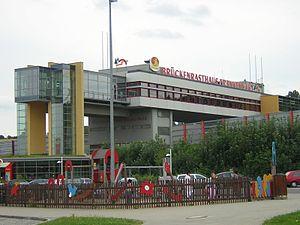
Un pont-restaurant est un restaurant bâti comme un pont au-dessus d'une voie de circulation routière. Il est de ce fait habituellement accessible par les deux côtés de la voie. La construction attire l'attention des automobilistes, qui localisent ainsi facilement l'aire de repos.